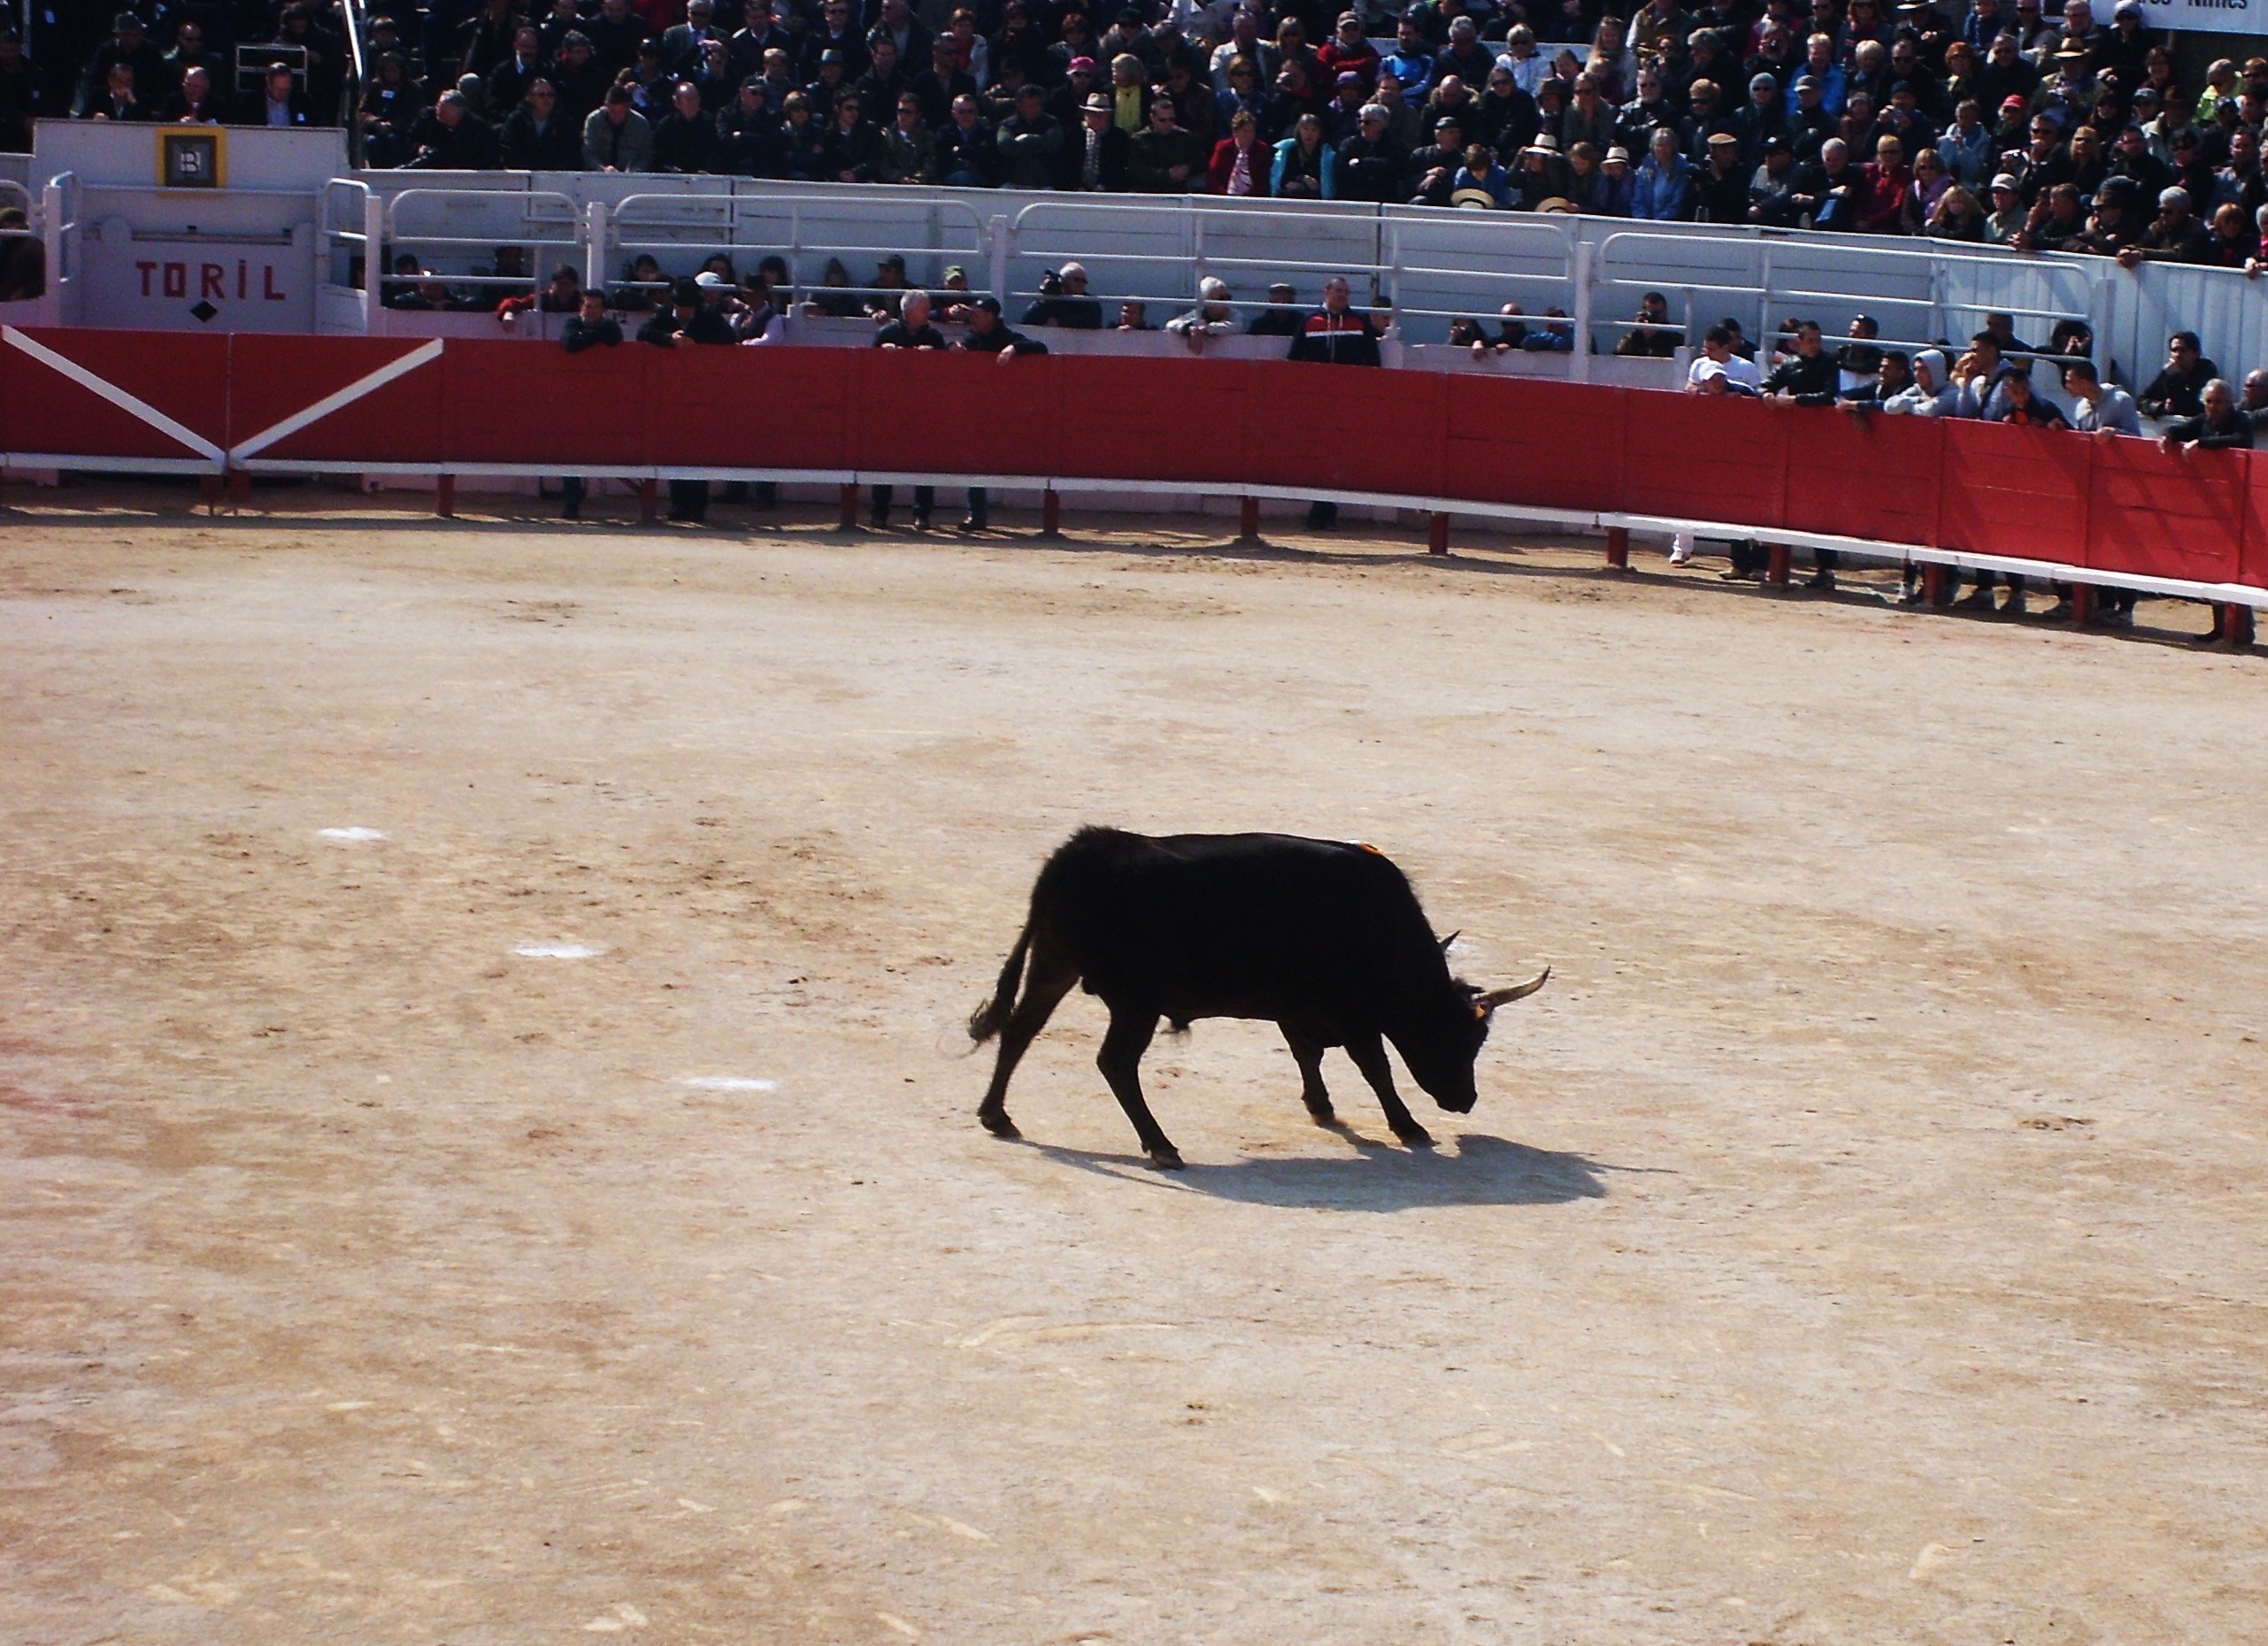
france, bull, festival, arena, performance, bullring, event, tradition, camargue, feria, bullfighting, entertainment, performing arts, matador, cockade, cattle like mammal, animal sports